Jug in the Form of a Head, Self-Portrait

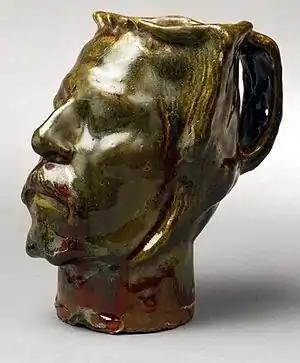
"Jug in the Form of a Head, Self-portrait", Gauguin, 1889. Kunstindustrimuseet, Copenhagen.

Jug in the form of a Head, Self-portrait (usually referred to as the Jug Self-portrait) was produced in glazed stoneware early in 1889 by the French Post-Impressionist artist Paul Gauguin. This self-portrayal is especially stark and brutal, and was created in the aftermath of two traumatic events in the artist's life. In December 1888 Gauguin was visiting Vincent van Gogh in Arles when Van Gogh cut off his left ear (or part of it, accounts vary) before leaving it at a brothel frequented by them both. A few days later in Paris, Gauguin witnessed the beheading of the notorious murderer Prado. Gauguin shows his severed head, dripping with rivulets of blood, his ear cut off, his eyes closed as if in denial.